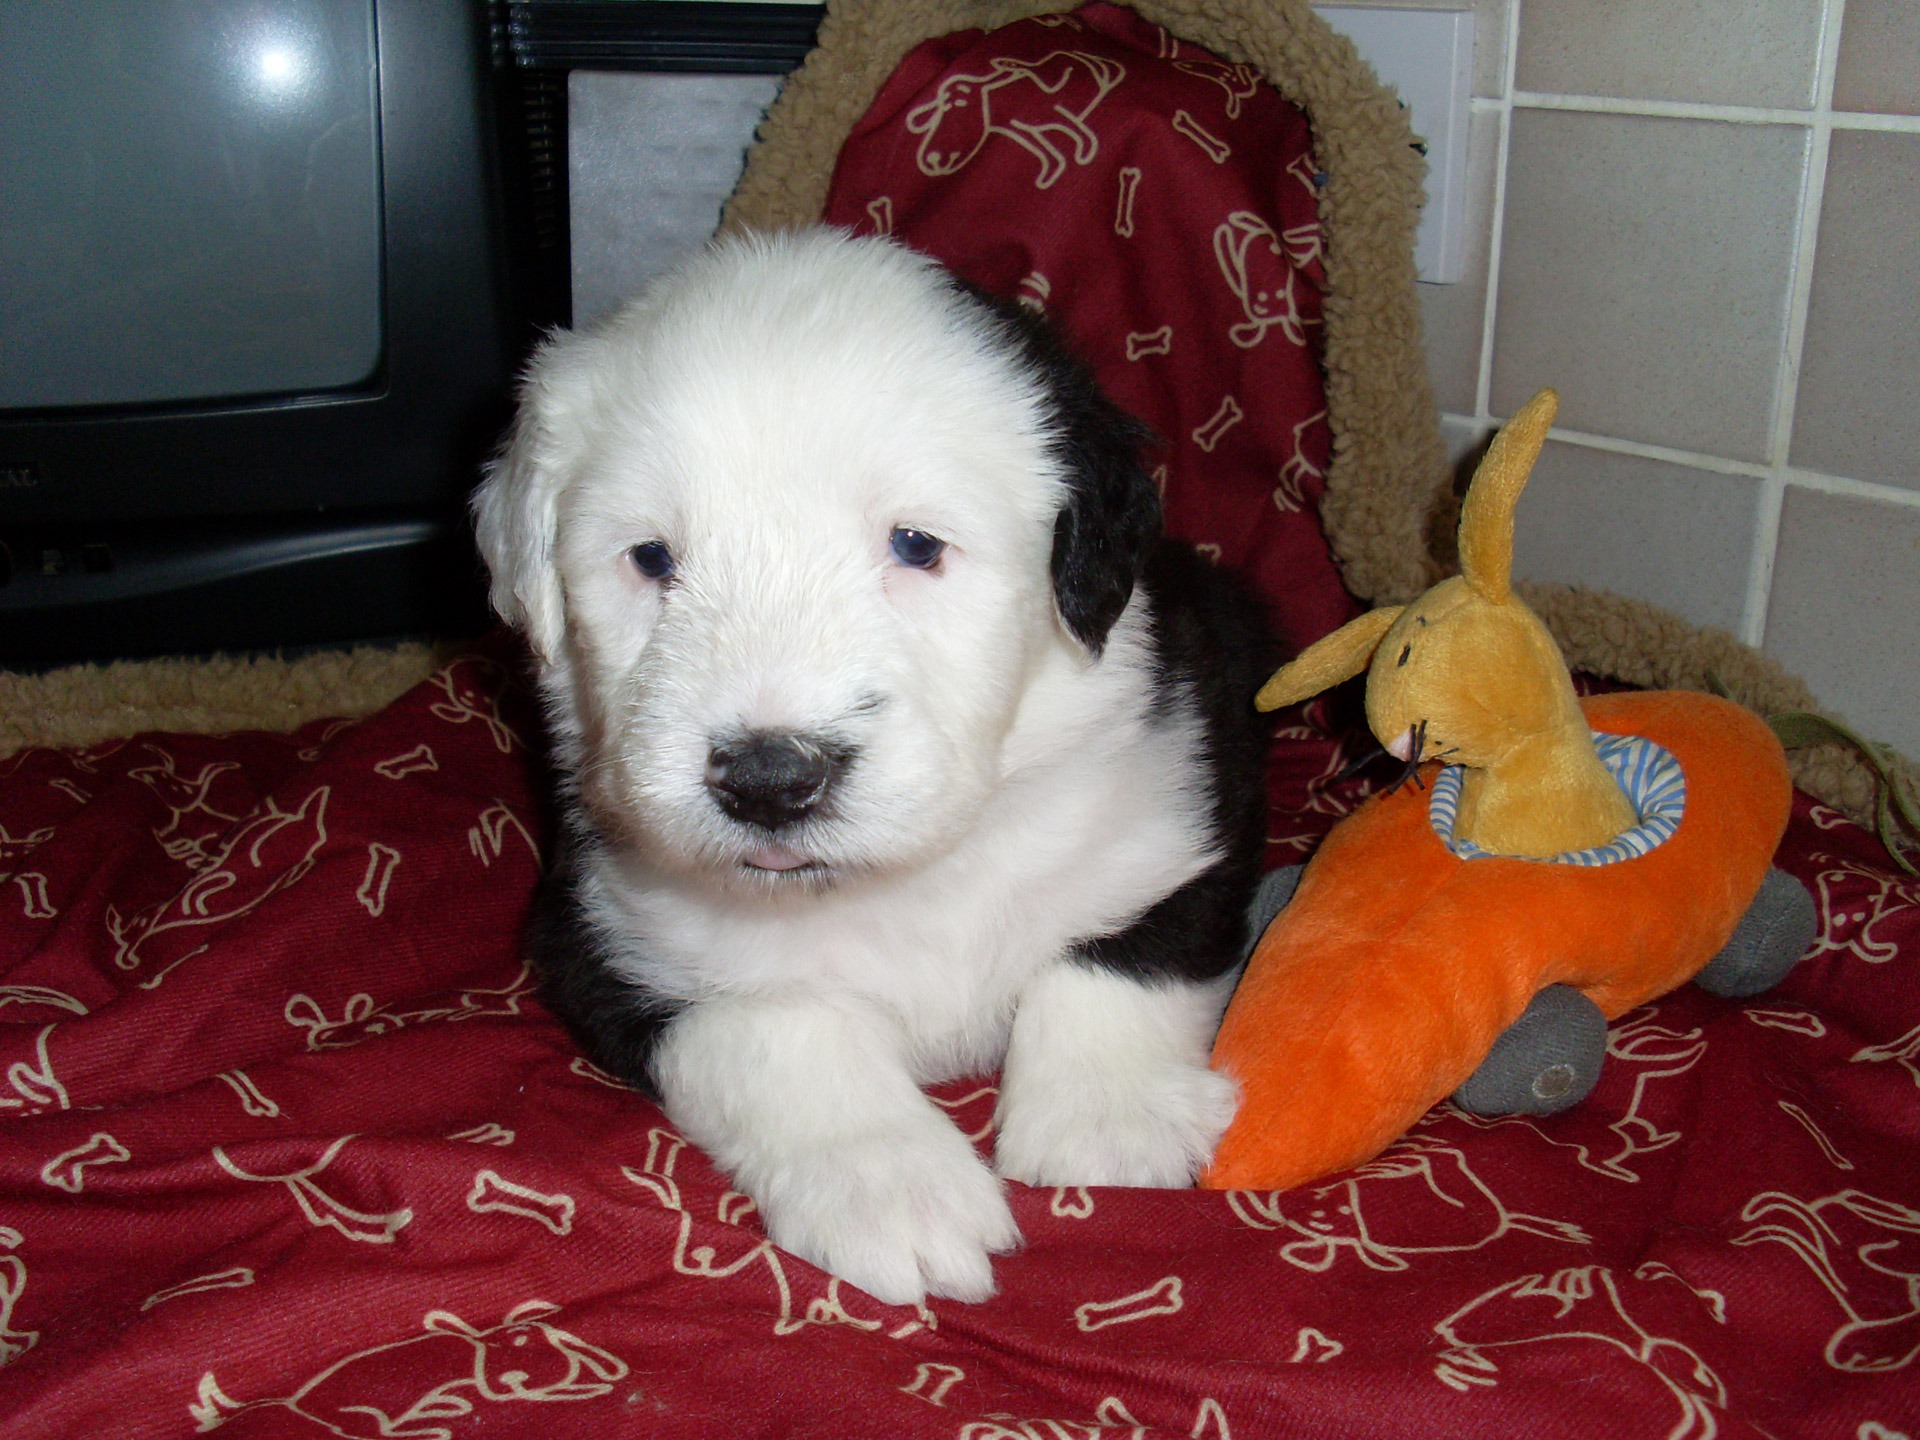
old, puppy, dog, cute, canine, pet, young, sitting, mammal, paw, hairy, beast, vertebrate, domestic, english, adorable, sheepdog, shaggy, breed, pup, doggy, purebred, obedient, pedigreed, dog like mammal, carnivoran, dog breed group, dog crossbreeds, great pyrenees, old english sheepdog